Siem Reap

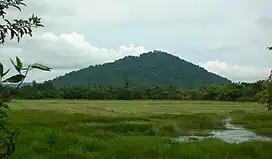
Phnom Dei

Phnom Kulen National Park is about 48 km from Siem Reap and contains a number of attractions such as its two waterfalls and the Kbal Spean's 'river of 1000 lingas'. It is also home to Preah Ang Thom, an active, 16th century pagoda that is home to the largest reclining Buddha in Cambodia.